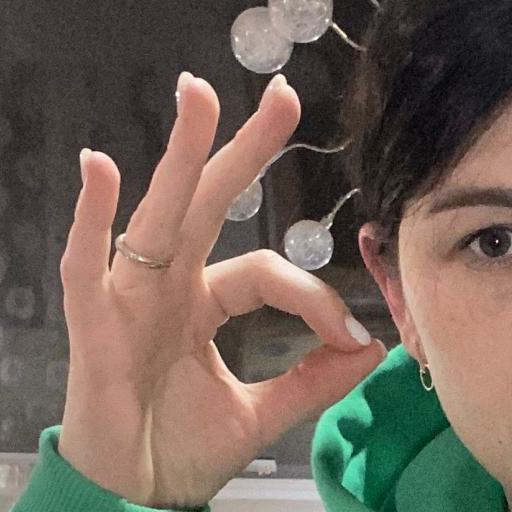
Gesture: ok